Boris Fedorovich Borzin

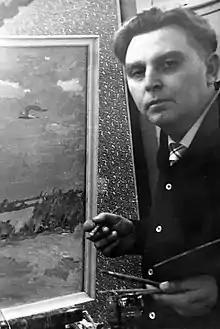

Boris Fedorovich Borzin (other spellings: Borsin, Borzine) was born in Ukraine on 29 December 1923 and died in Saint Petersburg, Russia in 1991. He was a Soviet realism painter, graphic artist, conservator, art historian, author, and a tenured professor of fine art for 30 years at the Herzen State Pedagogical University of Russia (formerly Leningrad State Pedagogical Institute). Borzin was also a veteran of the Great Patriotic War.